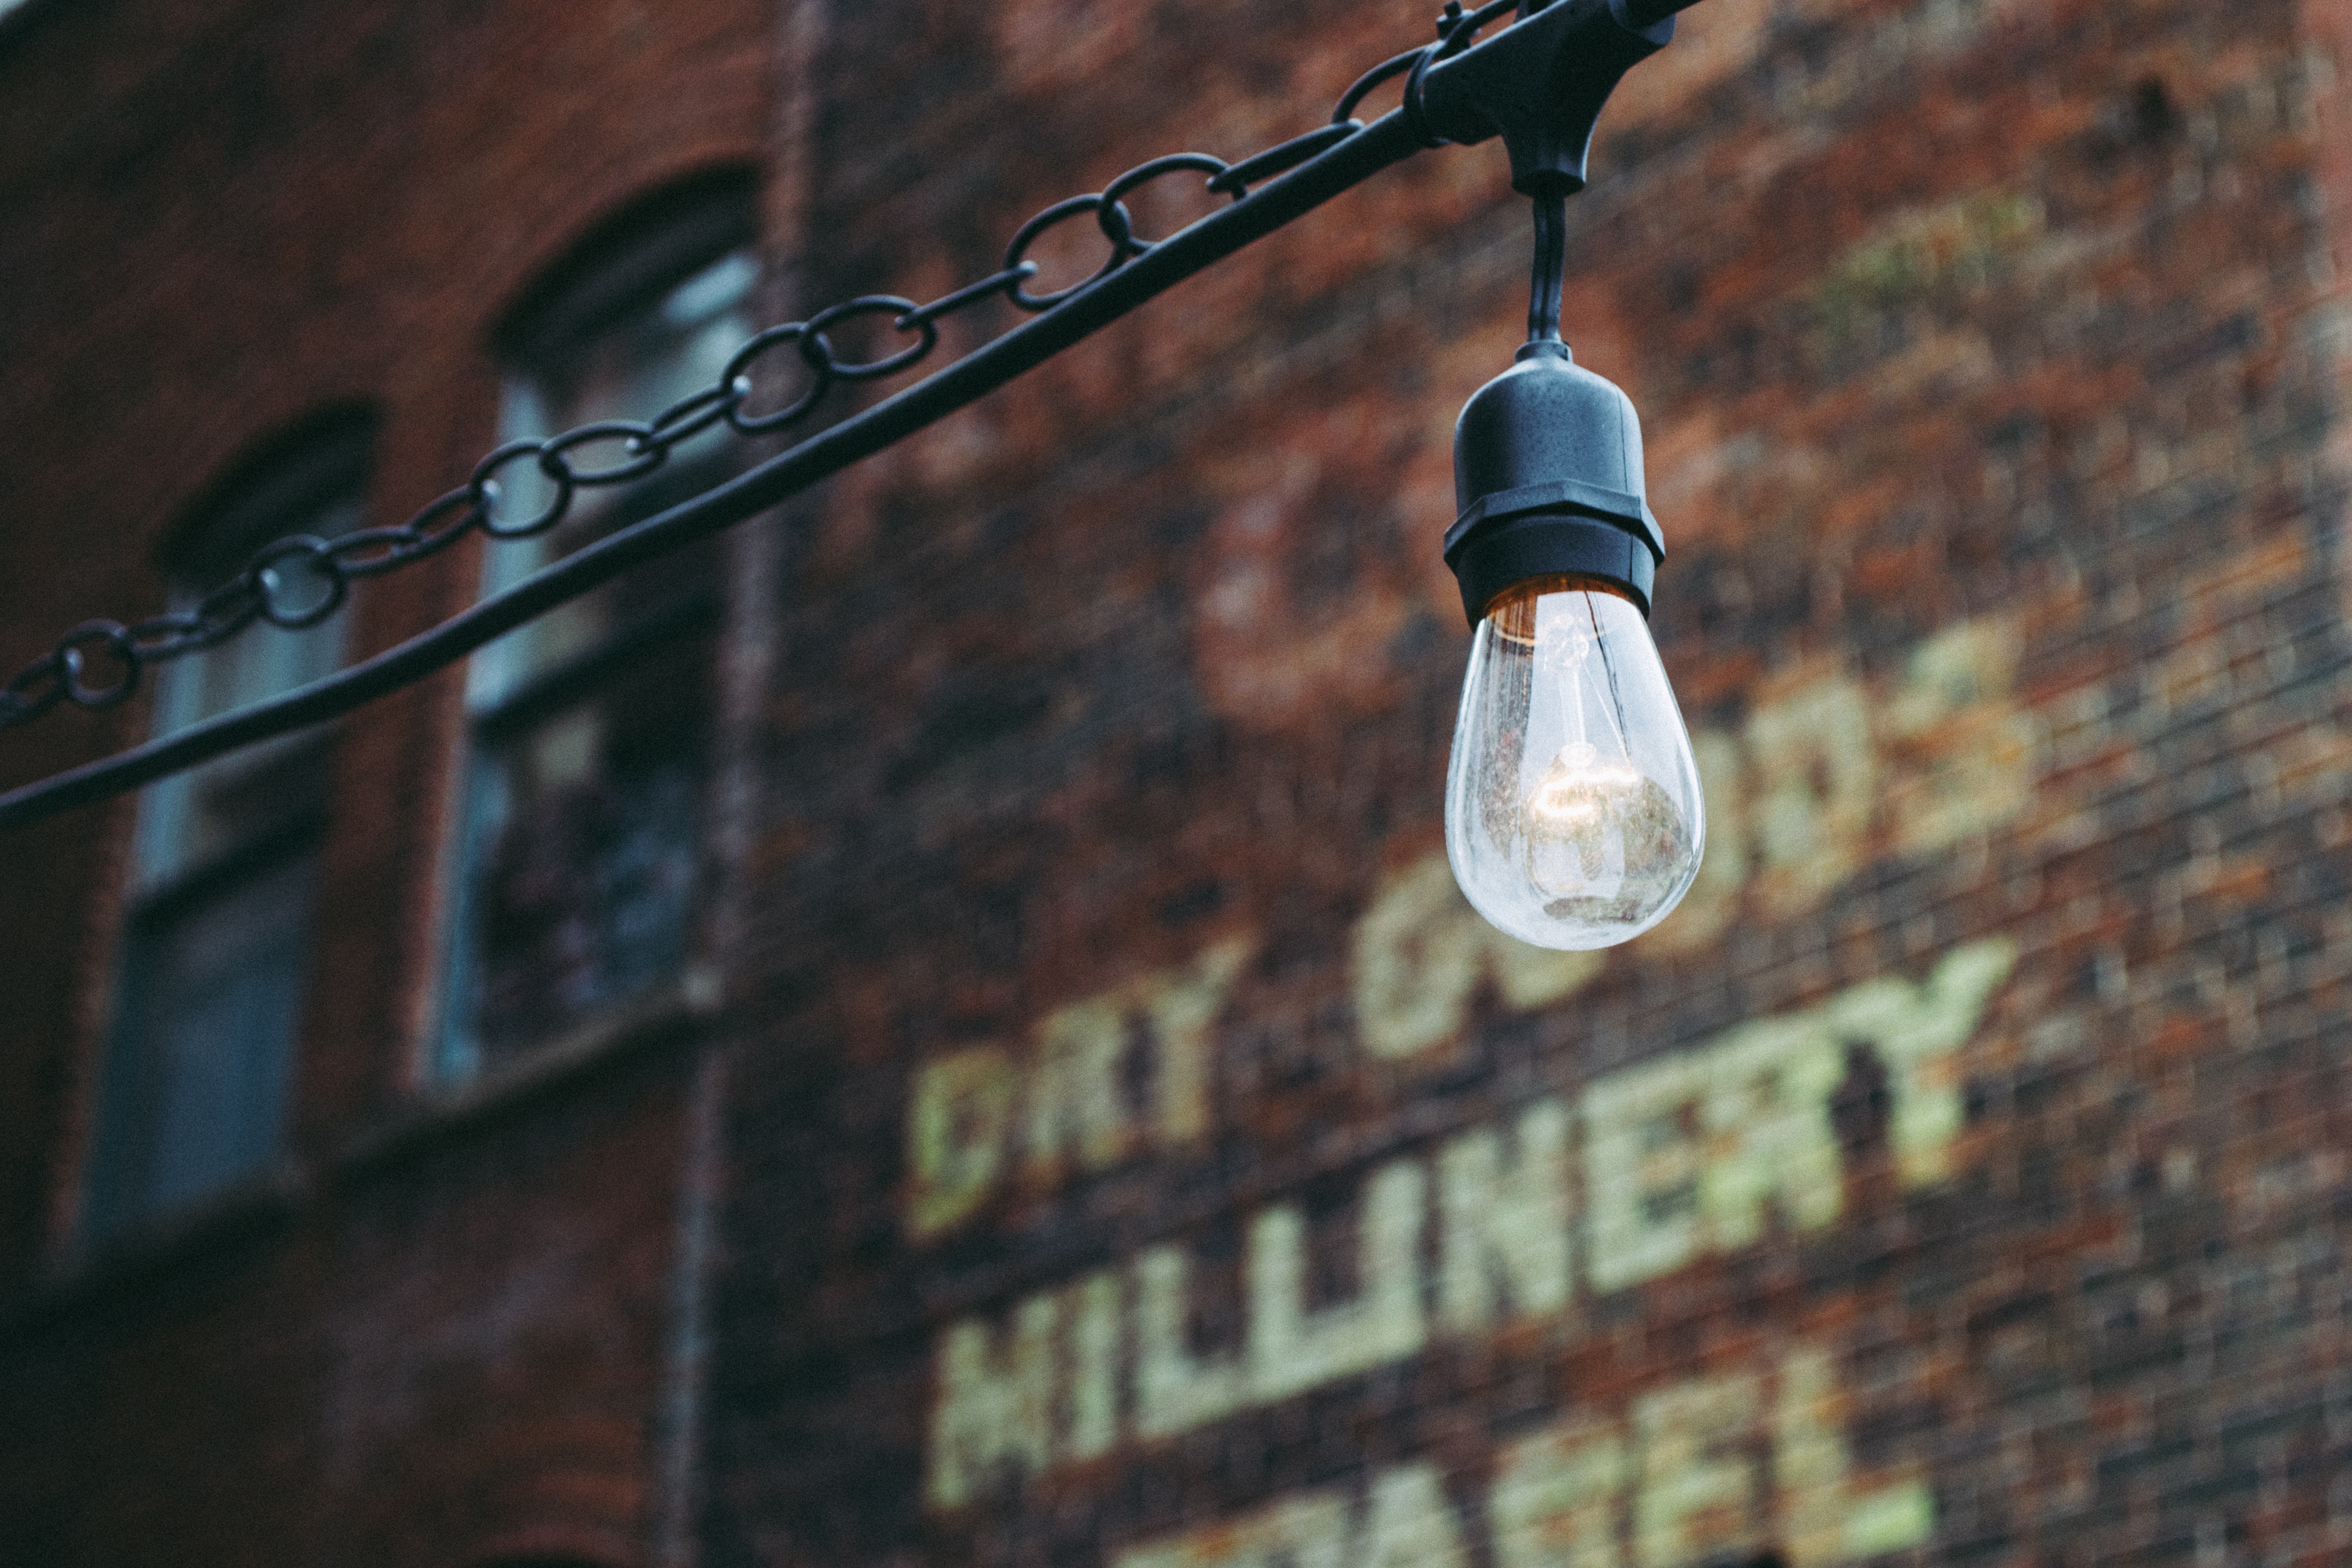
lighting, light, wall, brick, light fixture, street light, sky, lamp, brickwork, architecture, incandescent light bulb, light bulb, glass, city